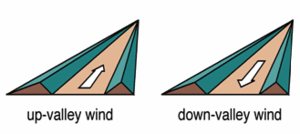
Le régime de brise est un type de cellule convective qui s'établit entre deux régions dont la température est différente. L'air dans la région chaude s'élève et crée un appel d'air au sol depuis la région plus froide, créant une boucle rétroactive en altitude. Les brises peuvent se former le long des plans d'eau, dans les vallées ou dans les zones urbaines.
Un courant-jet de vallée est un jet d'air froid sortant de la bouche d'une vallée ou d'une gorge s'ouvrant sur une plaine. Il s'agit d'une accélération de la brise de vallée nocturne créée par l'air froid descendant la montagne dans de vastes systèmes de drainage. Sa vitesse de pointe peut dépasser 50 km/h par nuits claires à la sortie de vallées très encaissées. Les vitesses maximales dans le jet commencent près de la surface en début de soirée mais pour les jets bien développés, le cœur du jet peut se retrouver à plus 300 mètres au-dessus du sol.